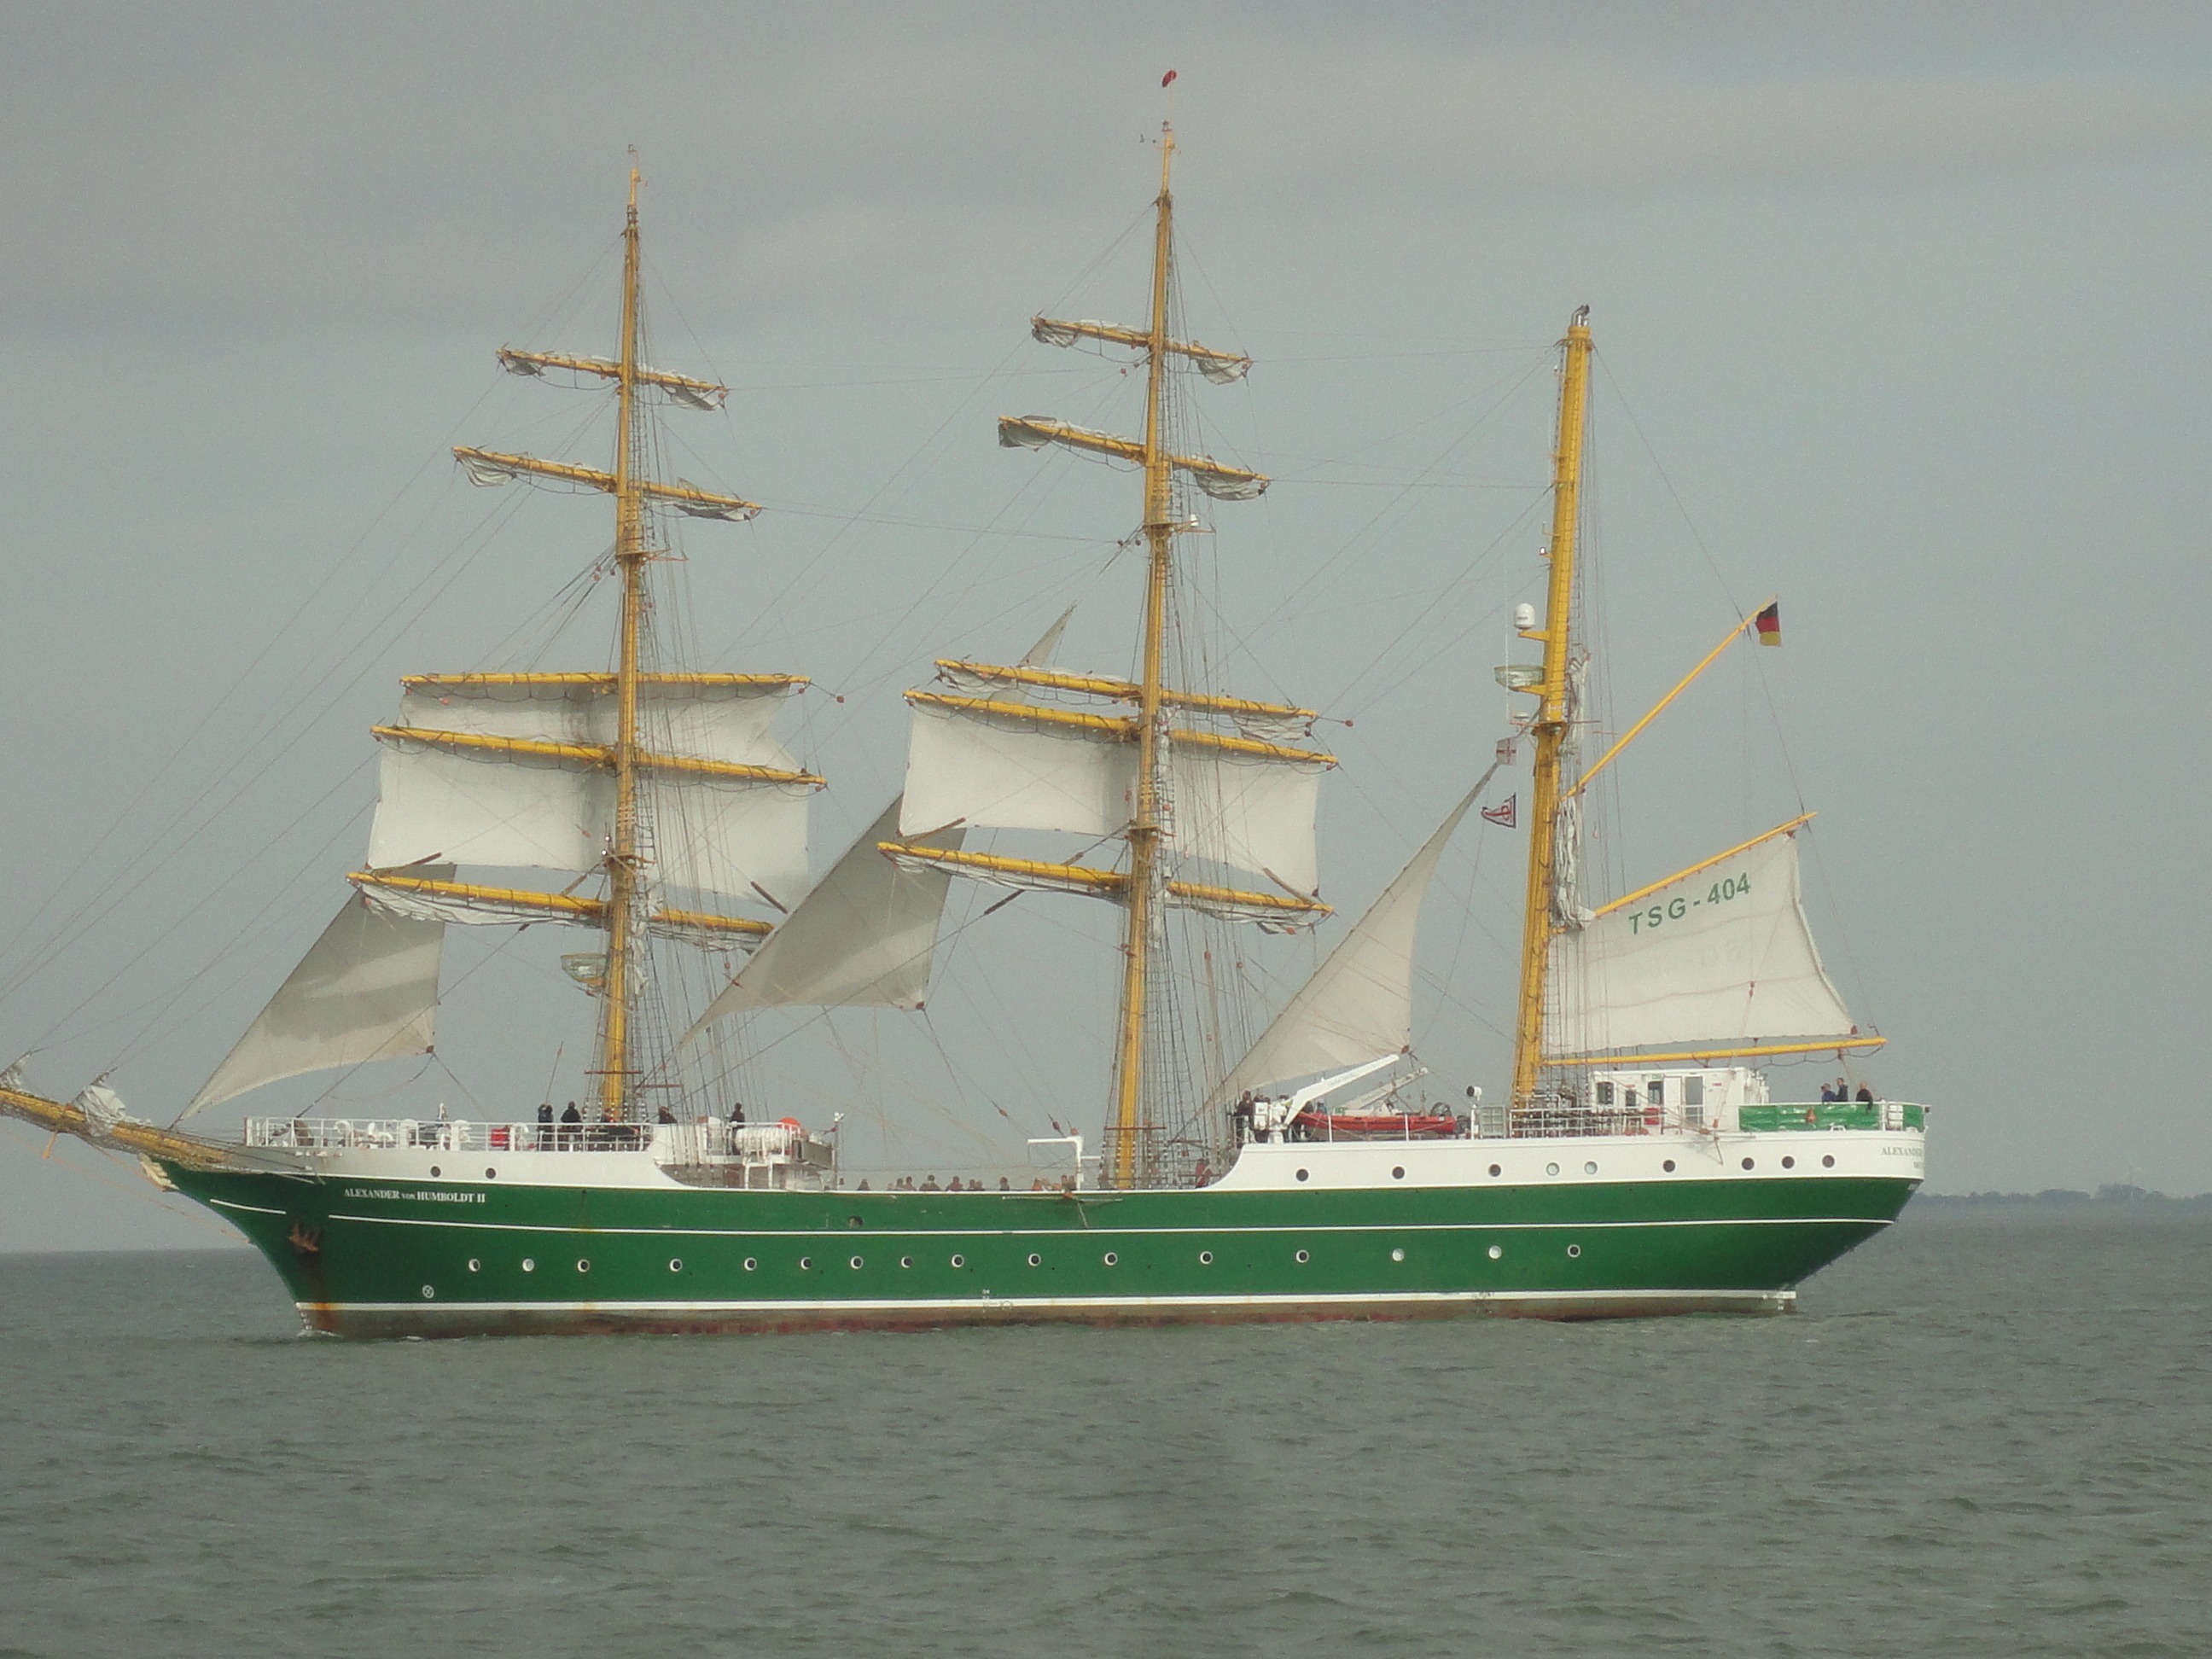
sea, water, boat, ship, yacht, sailboat, ships, sailing vessel, watercraft, schooner, windjammer, barque, brig, sailing ship, baltic sea, motor ship, flagship, galeas, training ship, tall ship, full rigged ship, ship of the line, caravel, brigantine, fluyt, barquentine, sloop of war, east indiaman, water transportation, ship replica, baltimore clipper